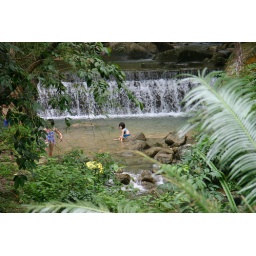
I couldn't help snapping this little cute girl enjoying water in front of the fountain